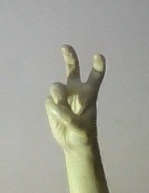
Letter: toot